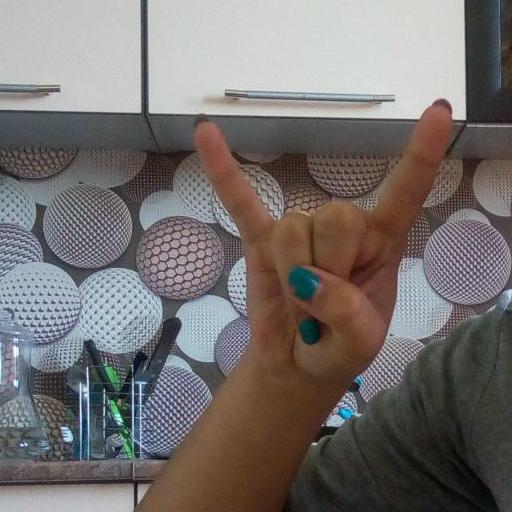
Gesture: rock